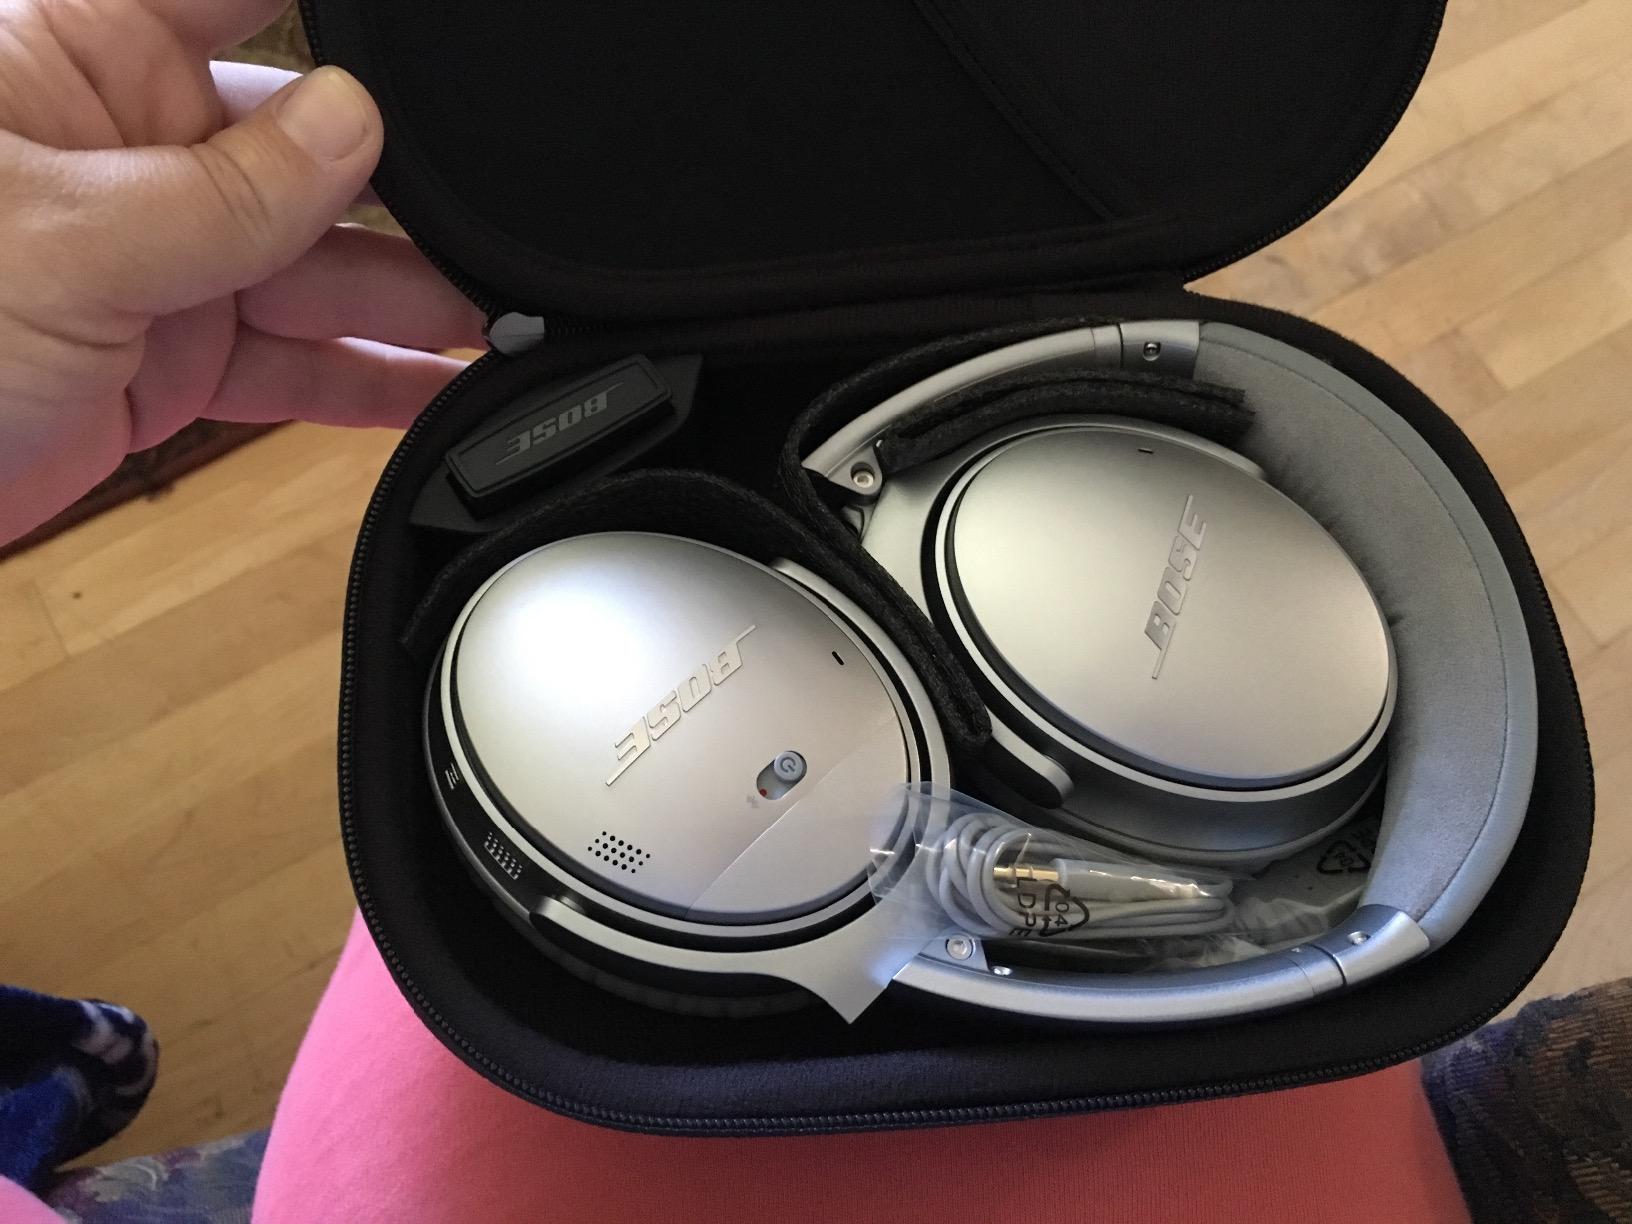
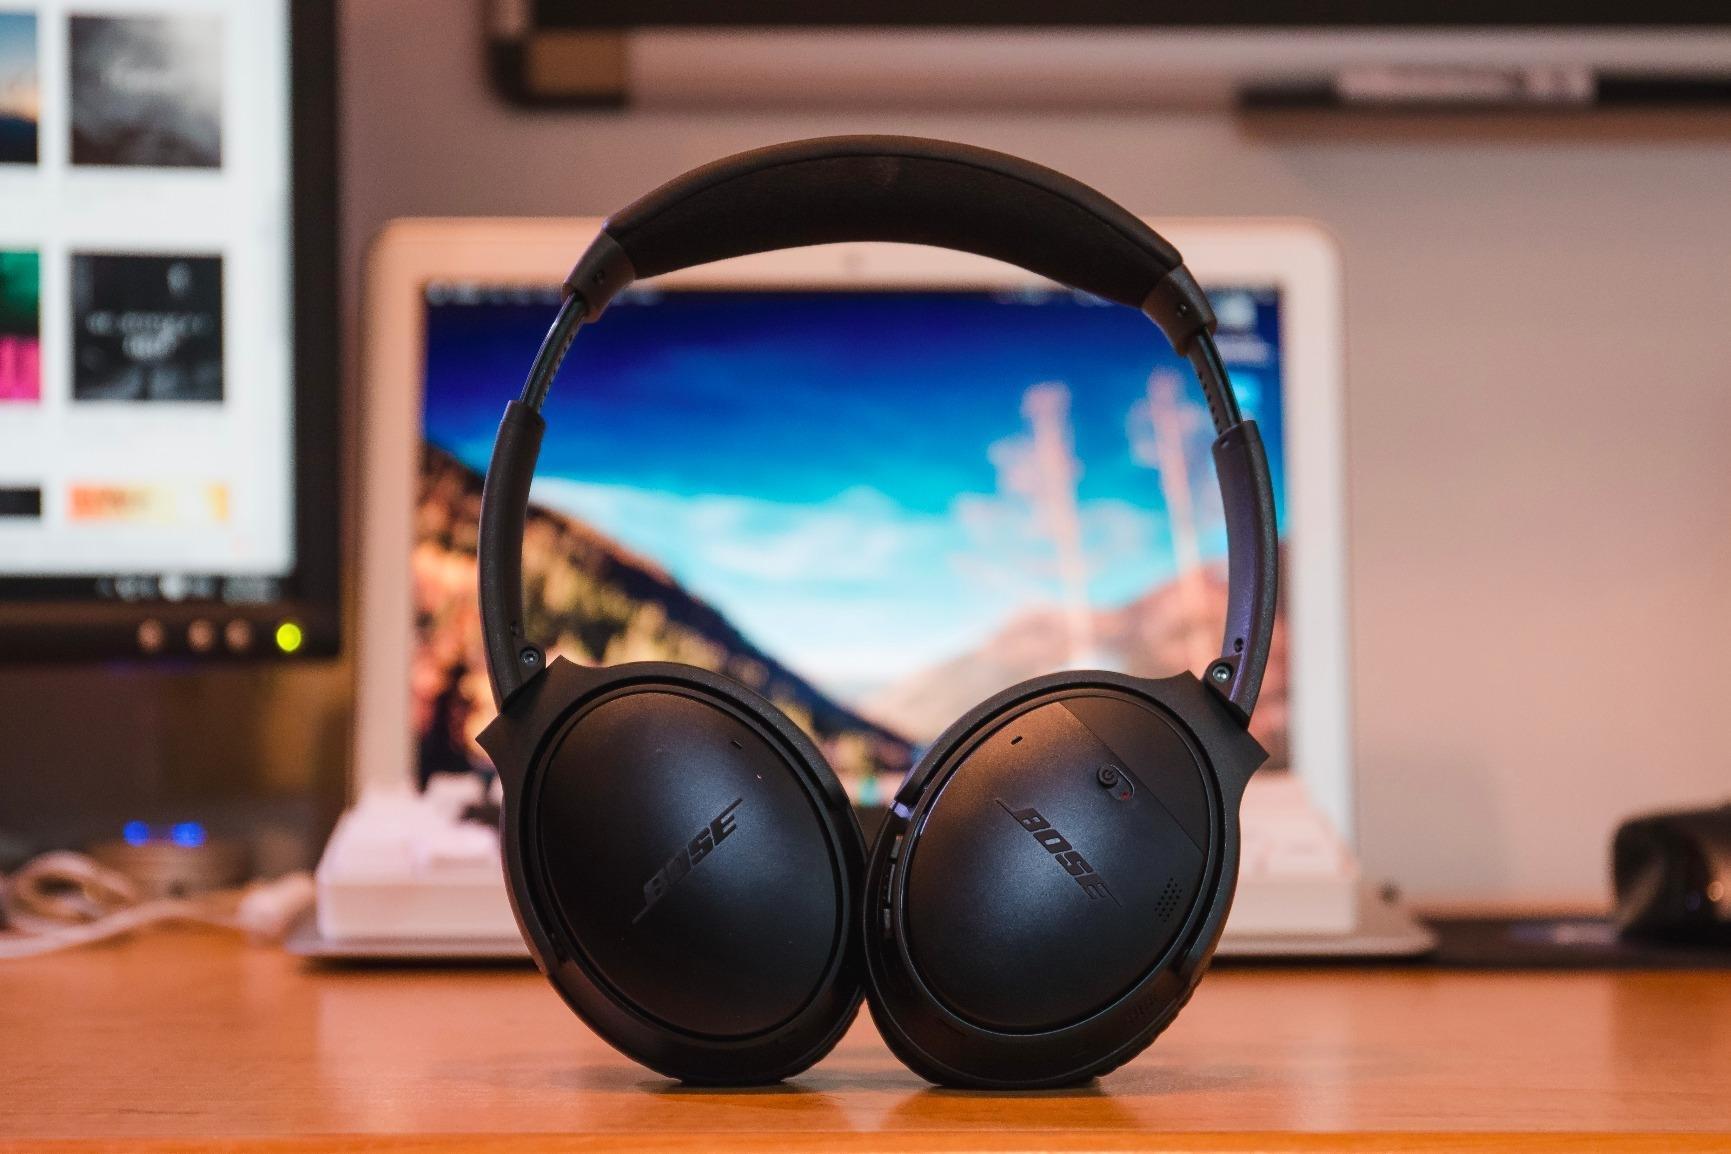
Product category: headphones
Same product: no